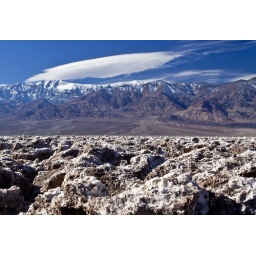
Salt in Bitterwater Lake bed and Telescope Peak295 feet below sea level at lake bed; 11,000 foot mountains in background